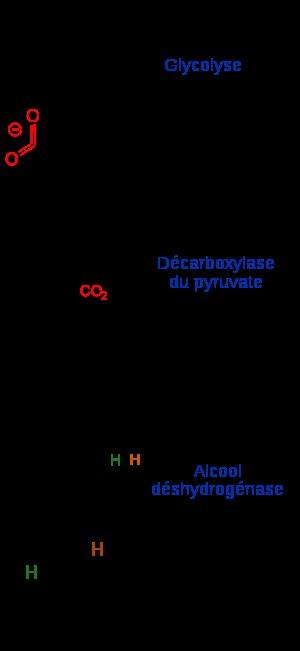
La respiration cellulaire est l'ensemble des processus du métabolisme cellulaire convertissant l'énergie chimique contenue dans le glucose en adénosine triphosphate. Ces processus impliquent une succession de réactions chimiques formant des voies métaboliques qui appartiennent au catabolisme, c'est-à-dire qu'elles consistent à cliver les grosses molécules biologiques en molécules plus petites, ce qui libère de l'énergie ainsi qu'un certain nombre de déchets. Ces réactions sont globalement exothermiques, c'est-à-dire qu'elles produisent de la chaleur, la plupart étant des réactions d'oxydoréduction. De ce point de vue, la respiration s'apparente chimiquement à une combustion des nutriments, jouant le rôle de donneurs d'électrons, en présence d'un accepteur d'électrons.
La fermentation alcoolique est un processus biochimique par lequel des sucres sont transformés en alcool dans un milieu liquide, privé d'air.